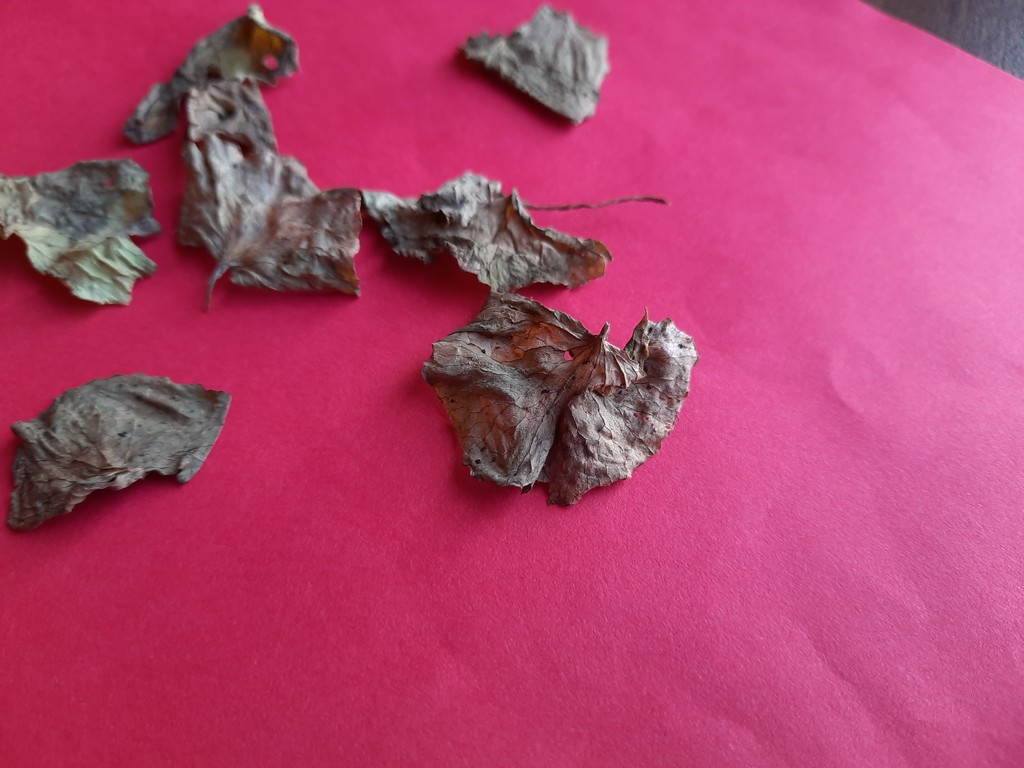
Label: Dried